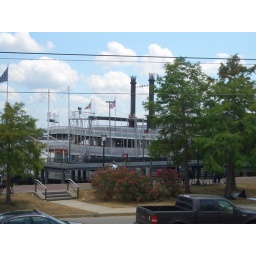
Historic Mississippi river cruisuing in a paddle wheel ship at it's best.